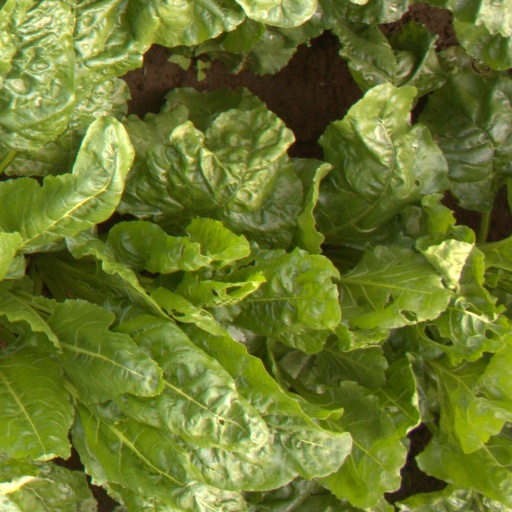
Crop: sugar beet